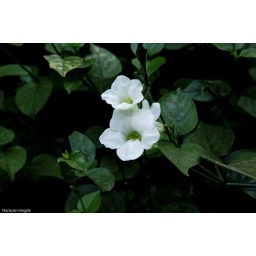
Some white flower was in my neighborer house. I took it using my Tamaron 28-75mm f2.8 lens.